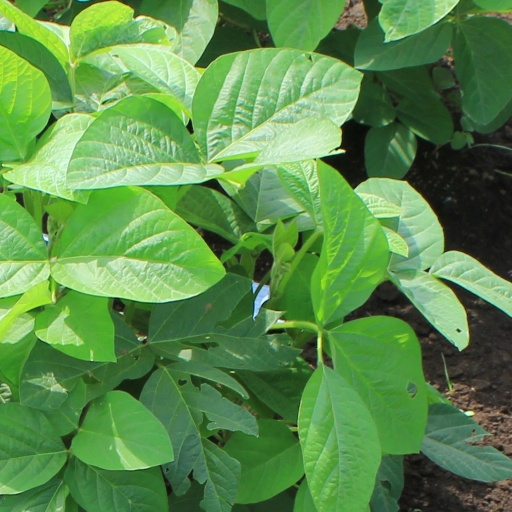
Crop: soybean